Anjaneyasana

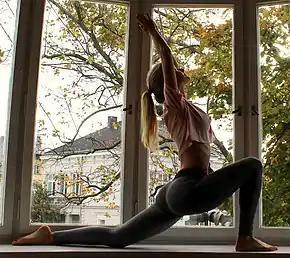
Anjaneyasana, Crescent Moon pose

Anjaneyasana, Crescent Moon Pose, or Ashva Sanchalanasana (Equestrian Pose) is a lunging back bending asana in modern yoga as exercise.